Albert Rosenfeld

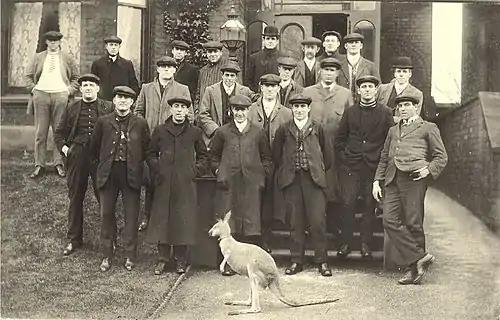
Rosenfeld middle centre (under the lamp) with the 1908 Kangaroos

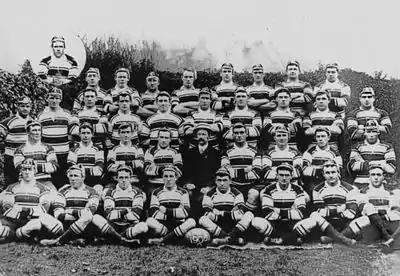
Rosenfeld (back row, far right) with 1908 Kangaroos

Whilst on tour Rosenfeld signed with English club Huddersfield after falling in love with Ethel (née Barrand) a local mill manager's daughter whom he later married. He was moved to the position by his new club and became a try scoring sensation. In the English season of 1911–12 he set a new try scoring record for one season with 78 tries only to better it the following but one season by scoring 80. To date neither mark has been beaten in England or Australia. The nearest anyone has come was 72 by, coincidentally another Australian and former Eastern Suburbs player, playing in England Brian Bevan in the 1952–53 season.